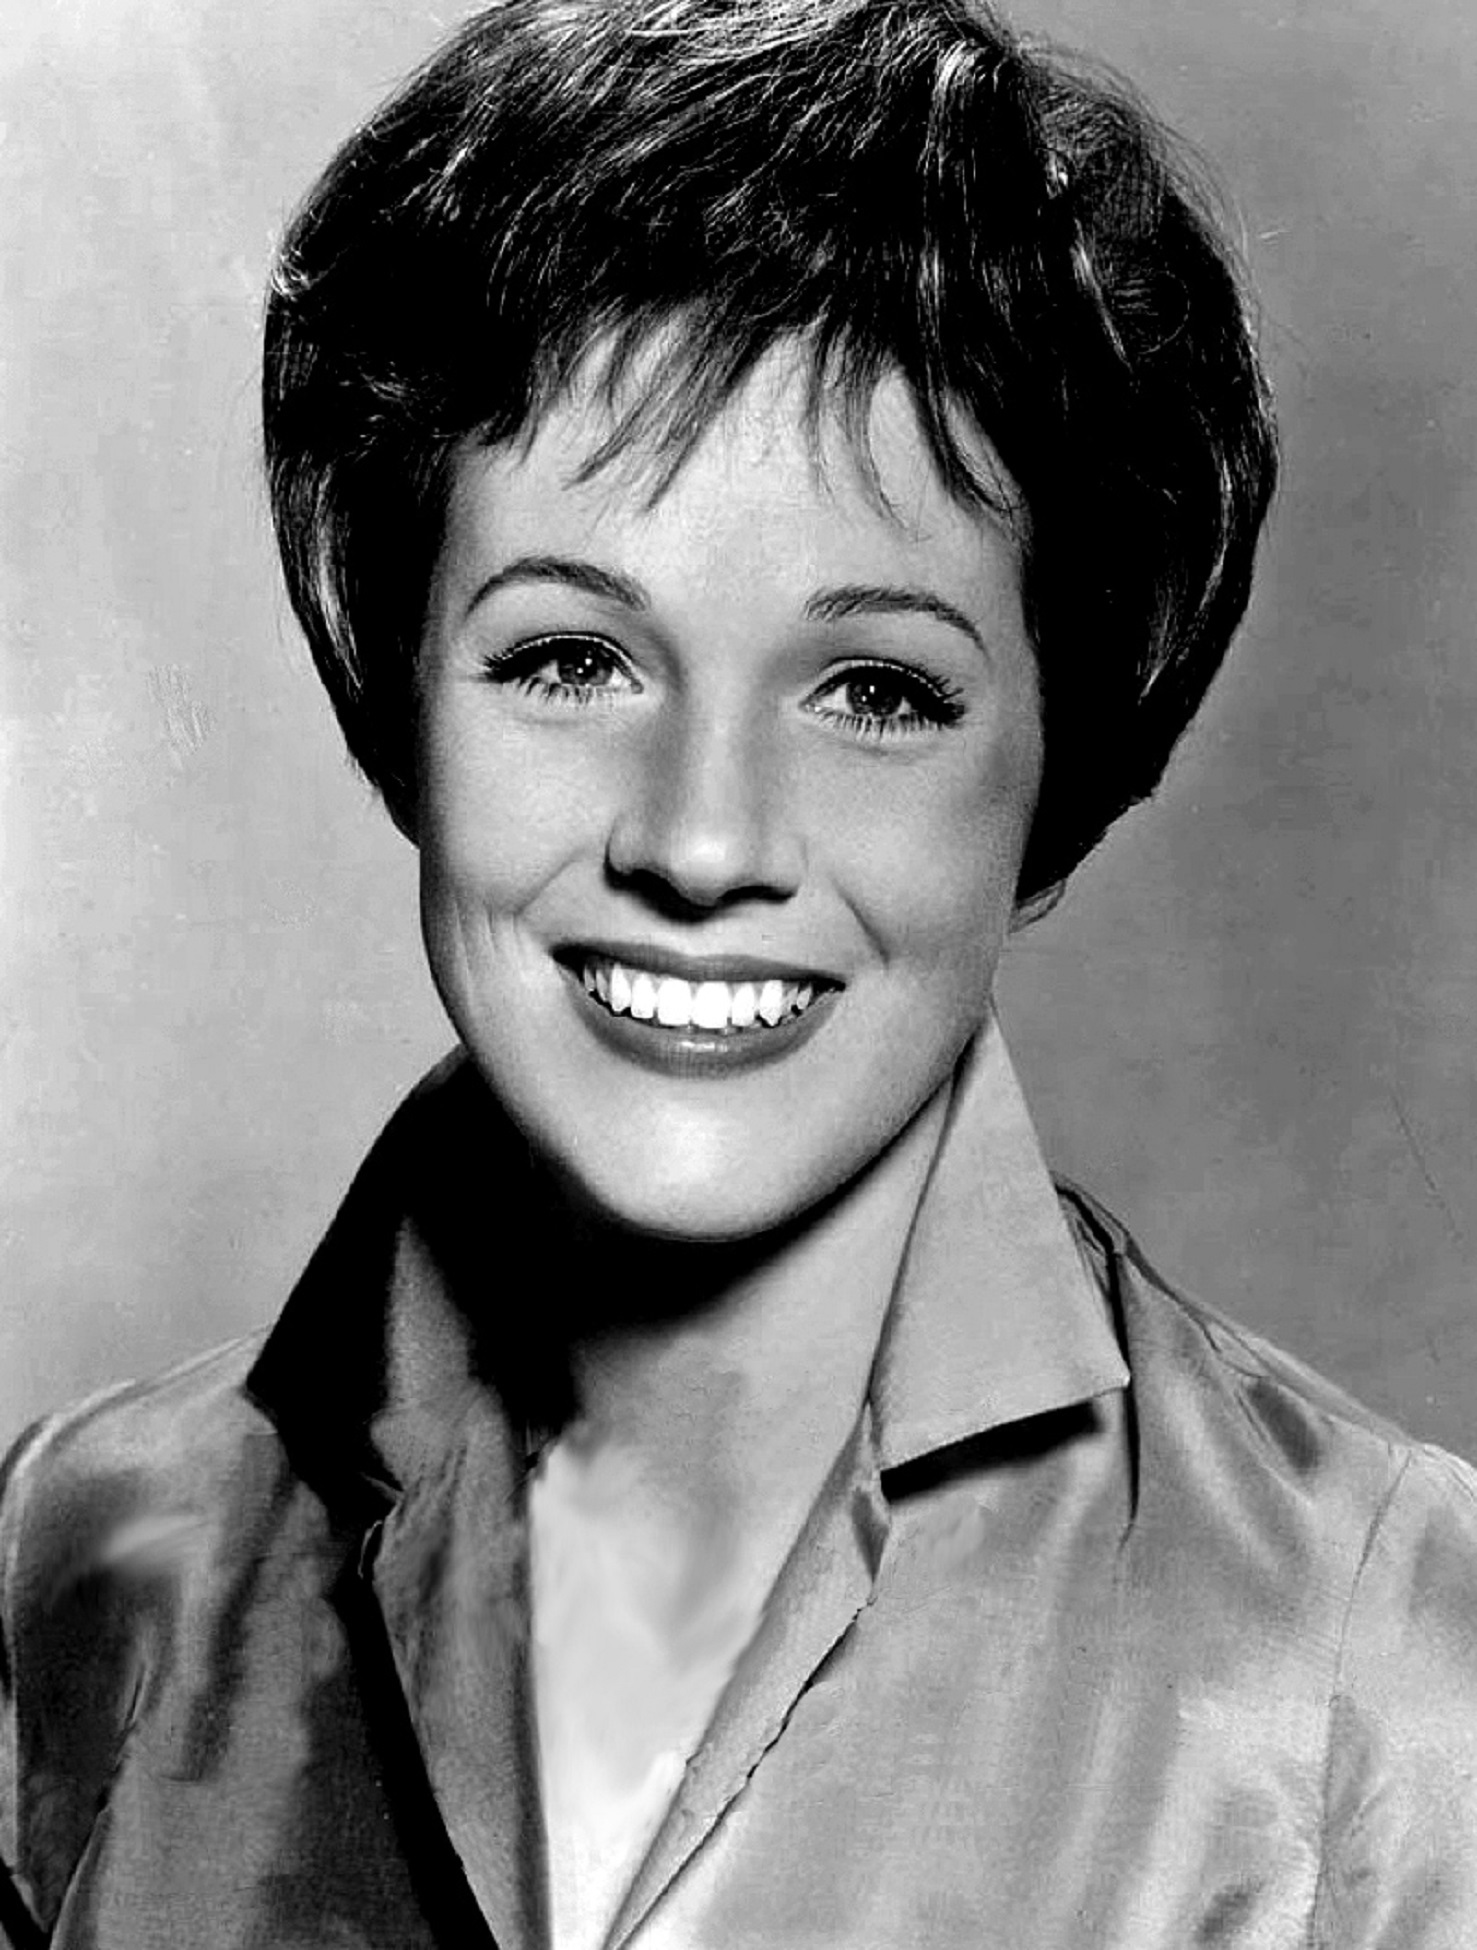
person, black and white, hair, vintage, male, hollywood, portrait, model, black, monochrome, hairstyle, face, beautiful, cinema, celebrity, movies, actress, photo shoot, monochrome photography, portrait photography, motion pictures, julie andrews